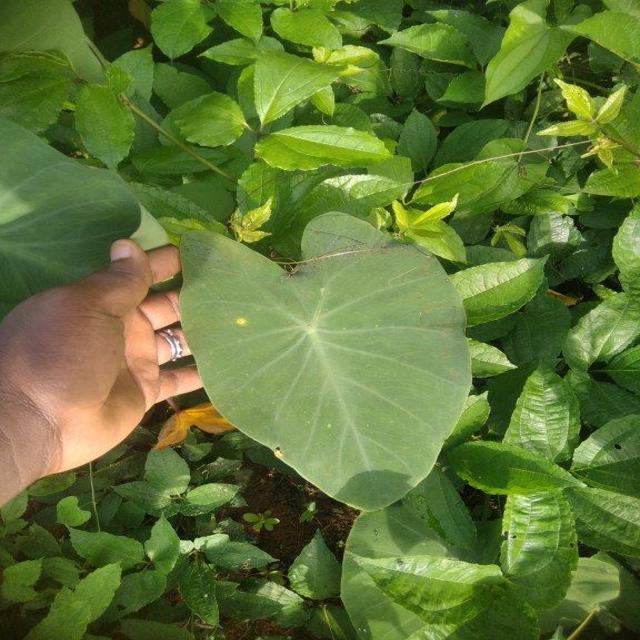
Label: Healthy